United States v. Throckmorton

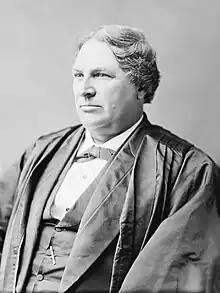
Justice Miller

Writing for a unanimous court that ruled against the government, Justice Samuel Freeman Miller first took note of the fact that at the time of the disputed grant, Richardson had already been living on his land for almost 20 years; the Court also had never held in any other cases arising from claims in formerly Mexican lands that receipt of the final documentation was absolutely necessary to prove title, especially when the claimant was already in possession. While the government's brief had discussed the fraud upon the court in the original proceeding at great length, Miller also noted, it made no allegations of malfeasance against Howard, an omission suggesting the government believed that he had merely been negligent.